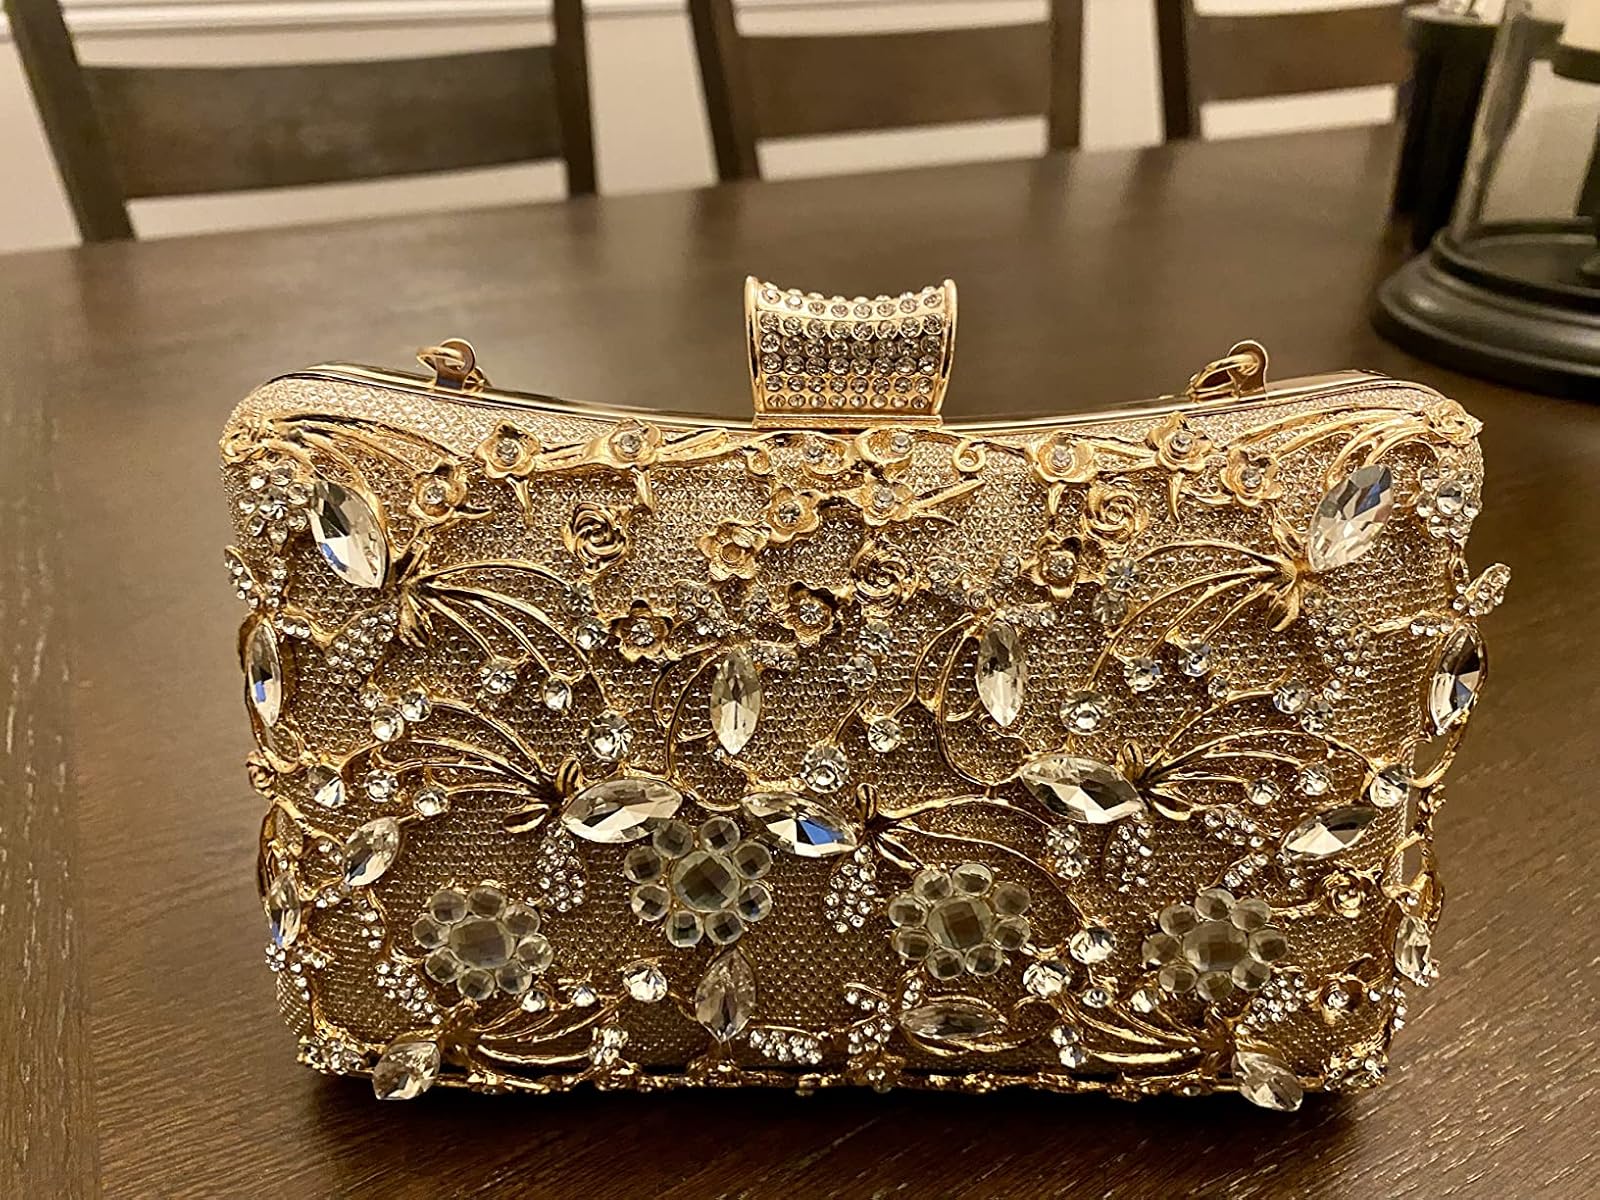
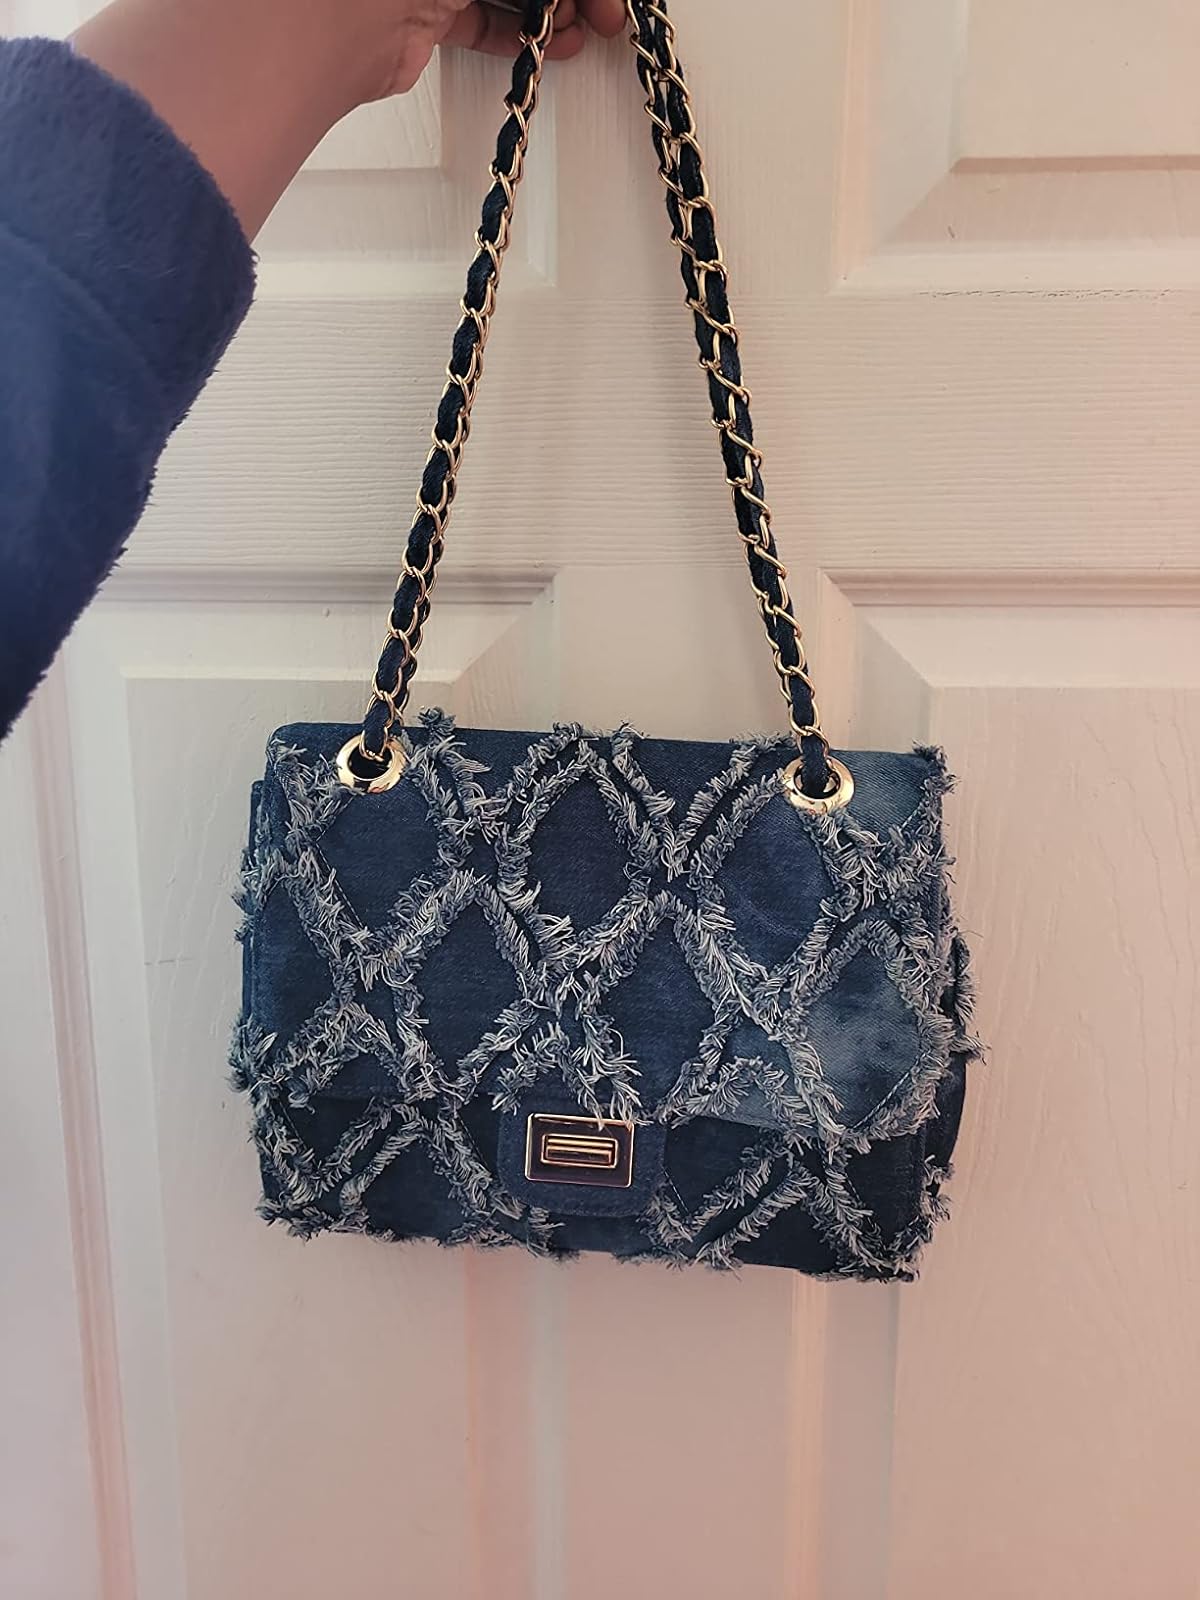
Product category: accessories_handbag
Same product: no